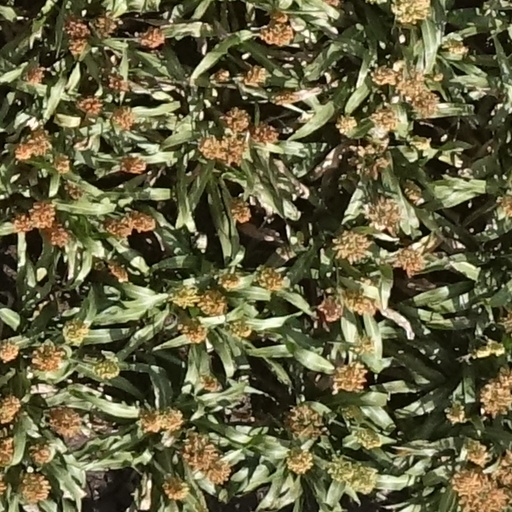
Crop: sorghum